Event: Nepal Earthquake
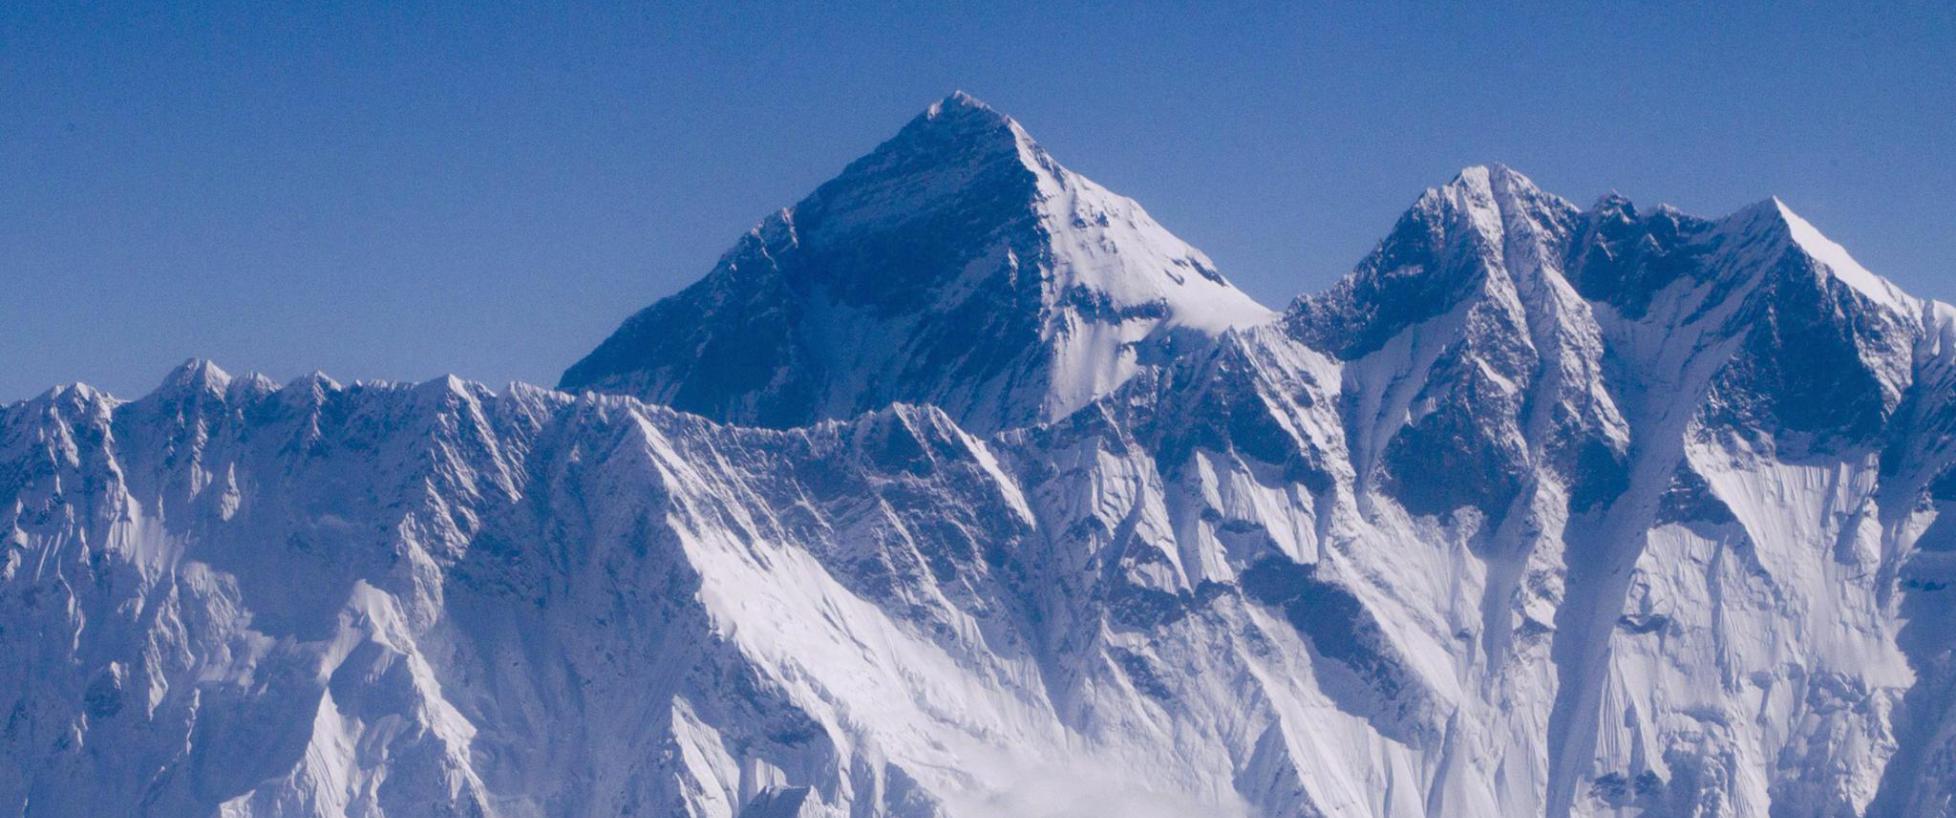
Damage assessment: no_damage